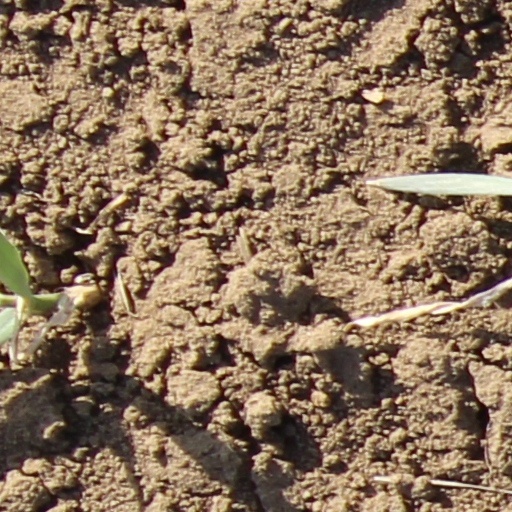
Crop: wheat